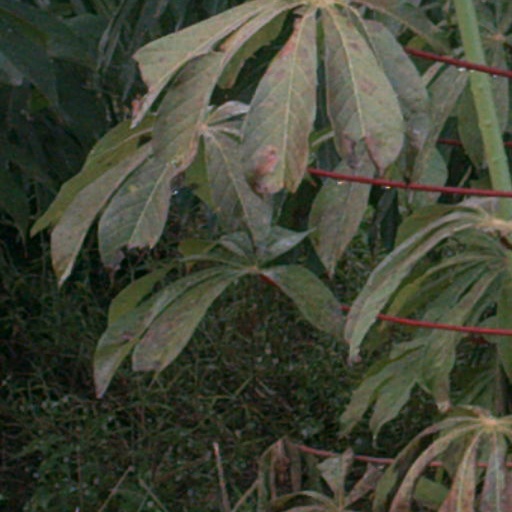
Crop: cassava